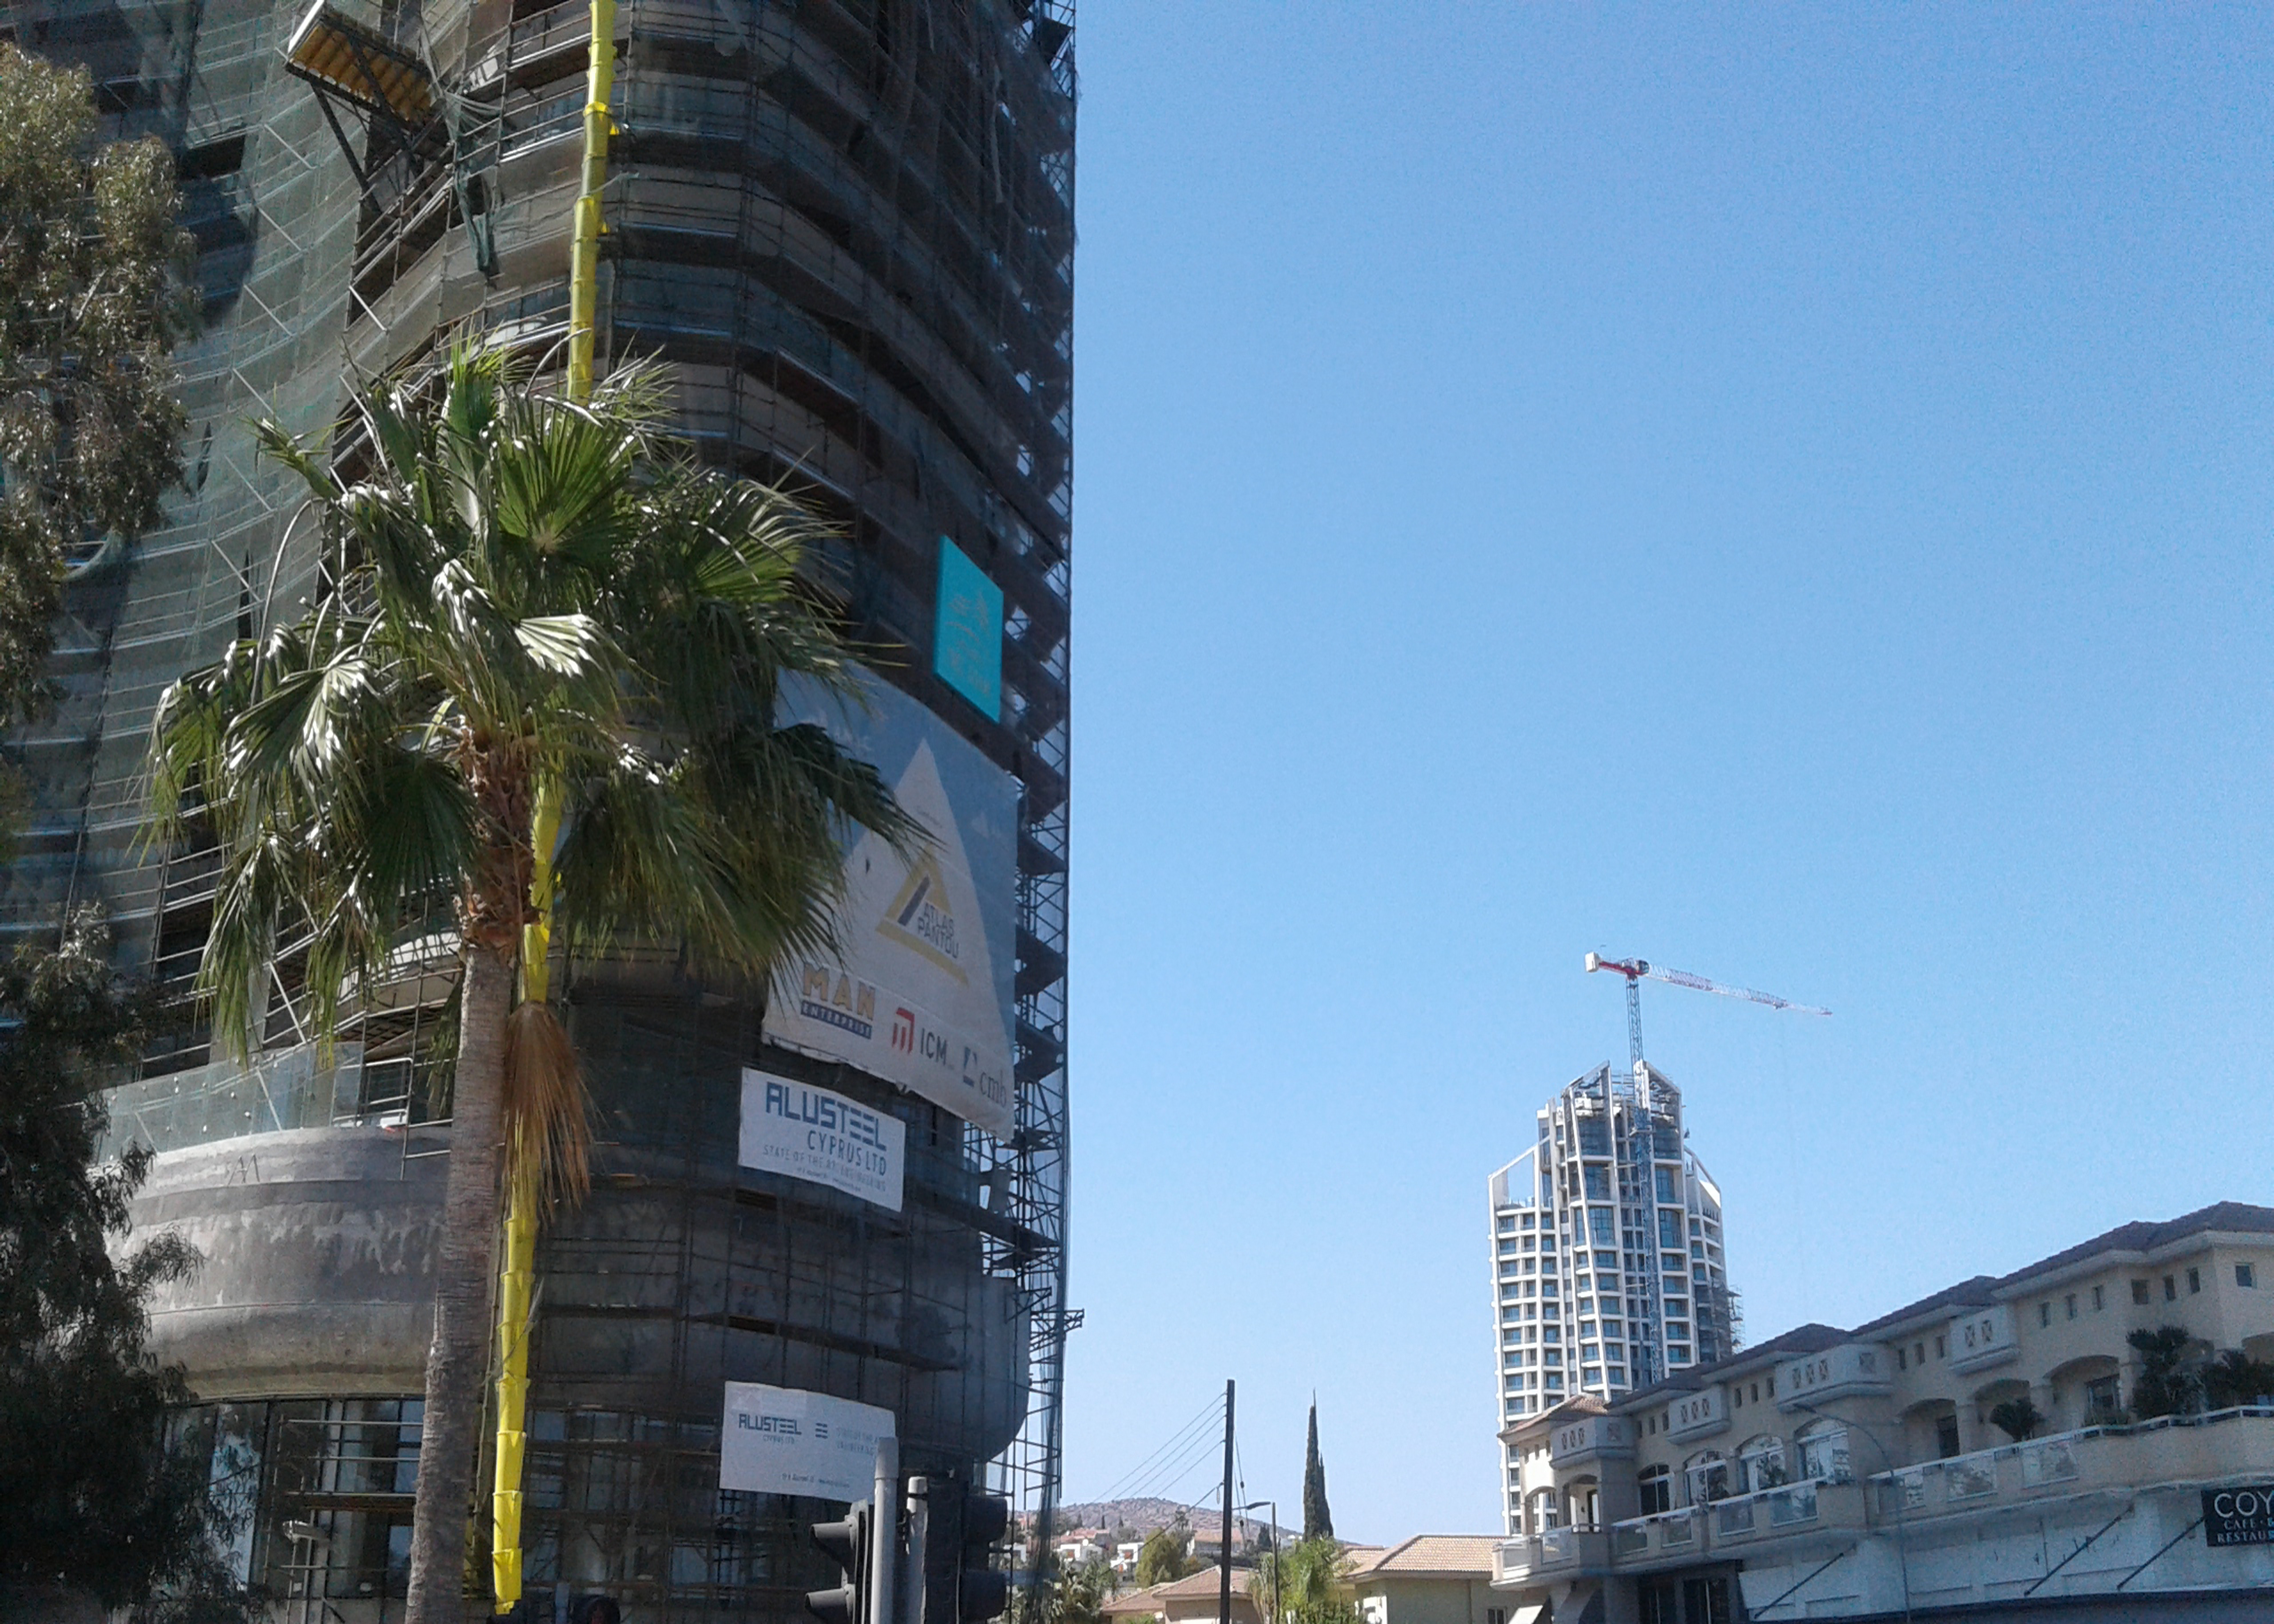
sky, architecture, constructions, development, buildings, building, daytime, skyscraper, plant, street light, window, tower, tree, urban design, tower block, arecales, condominium, cityscape, city, facade, landmark, metropolis, commercial building, palm tree, mixed use, apartment, headquarters, road, downtown, street, attalea speciosa, corporate headquarters, skyline, tourism, reflection, traffic, light fixture, transport, vacation